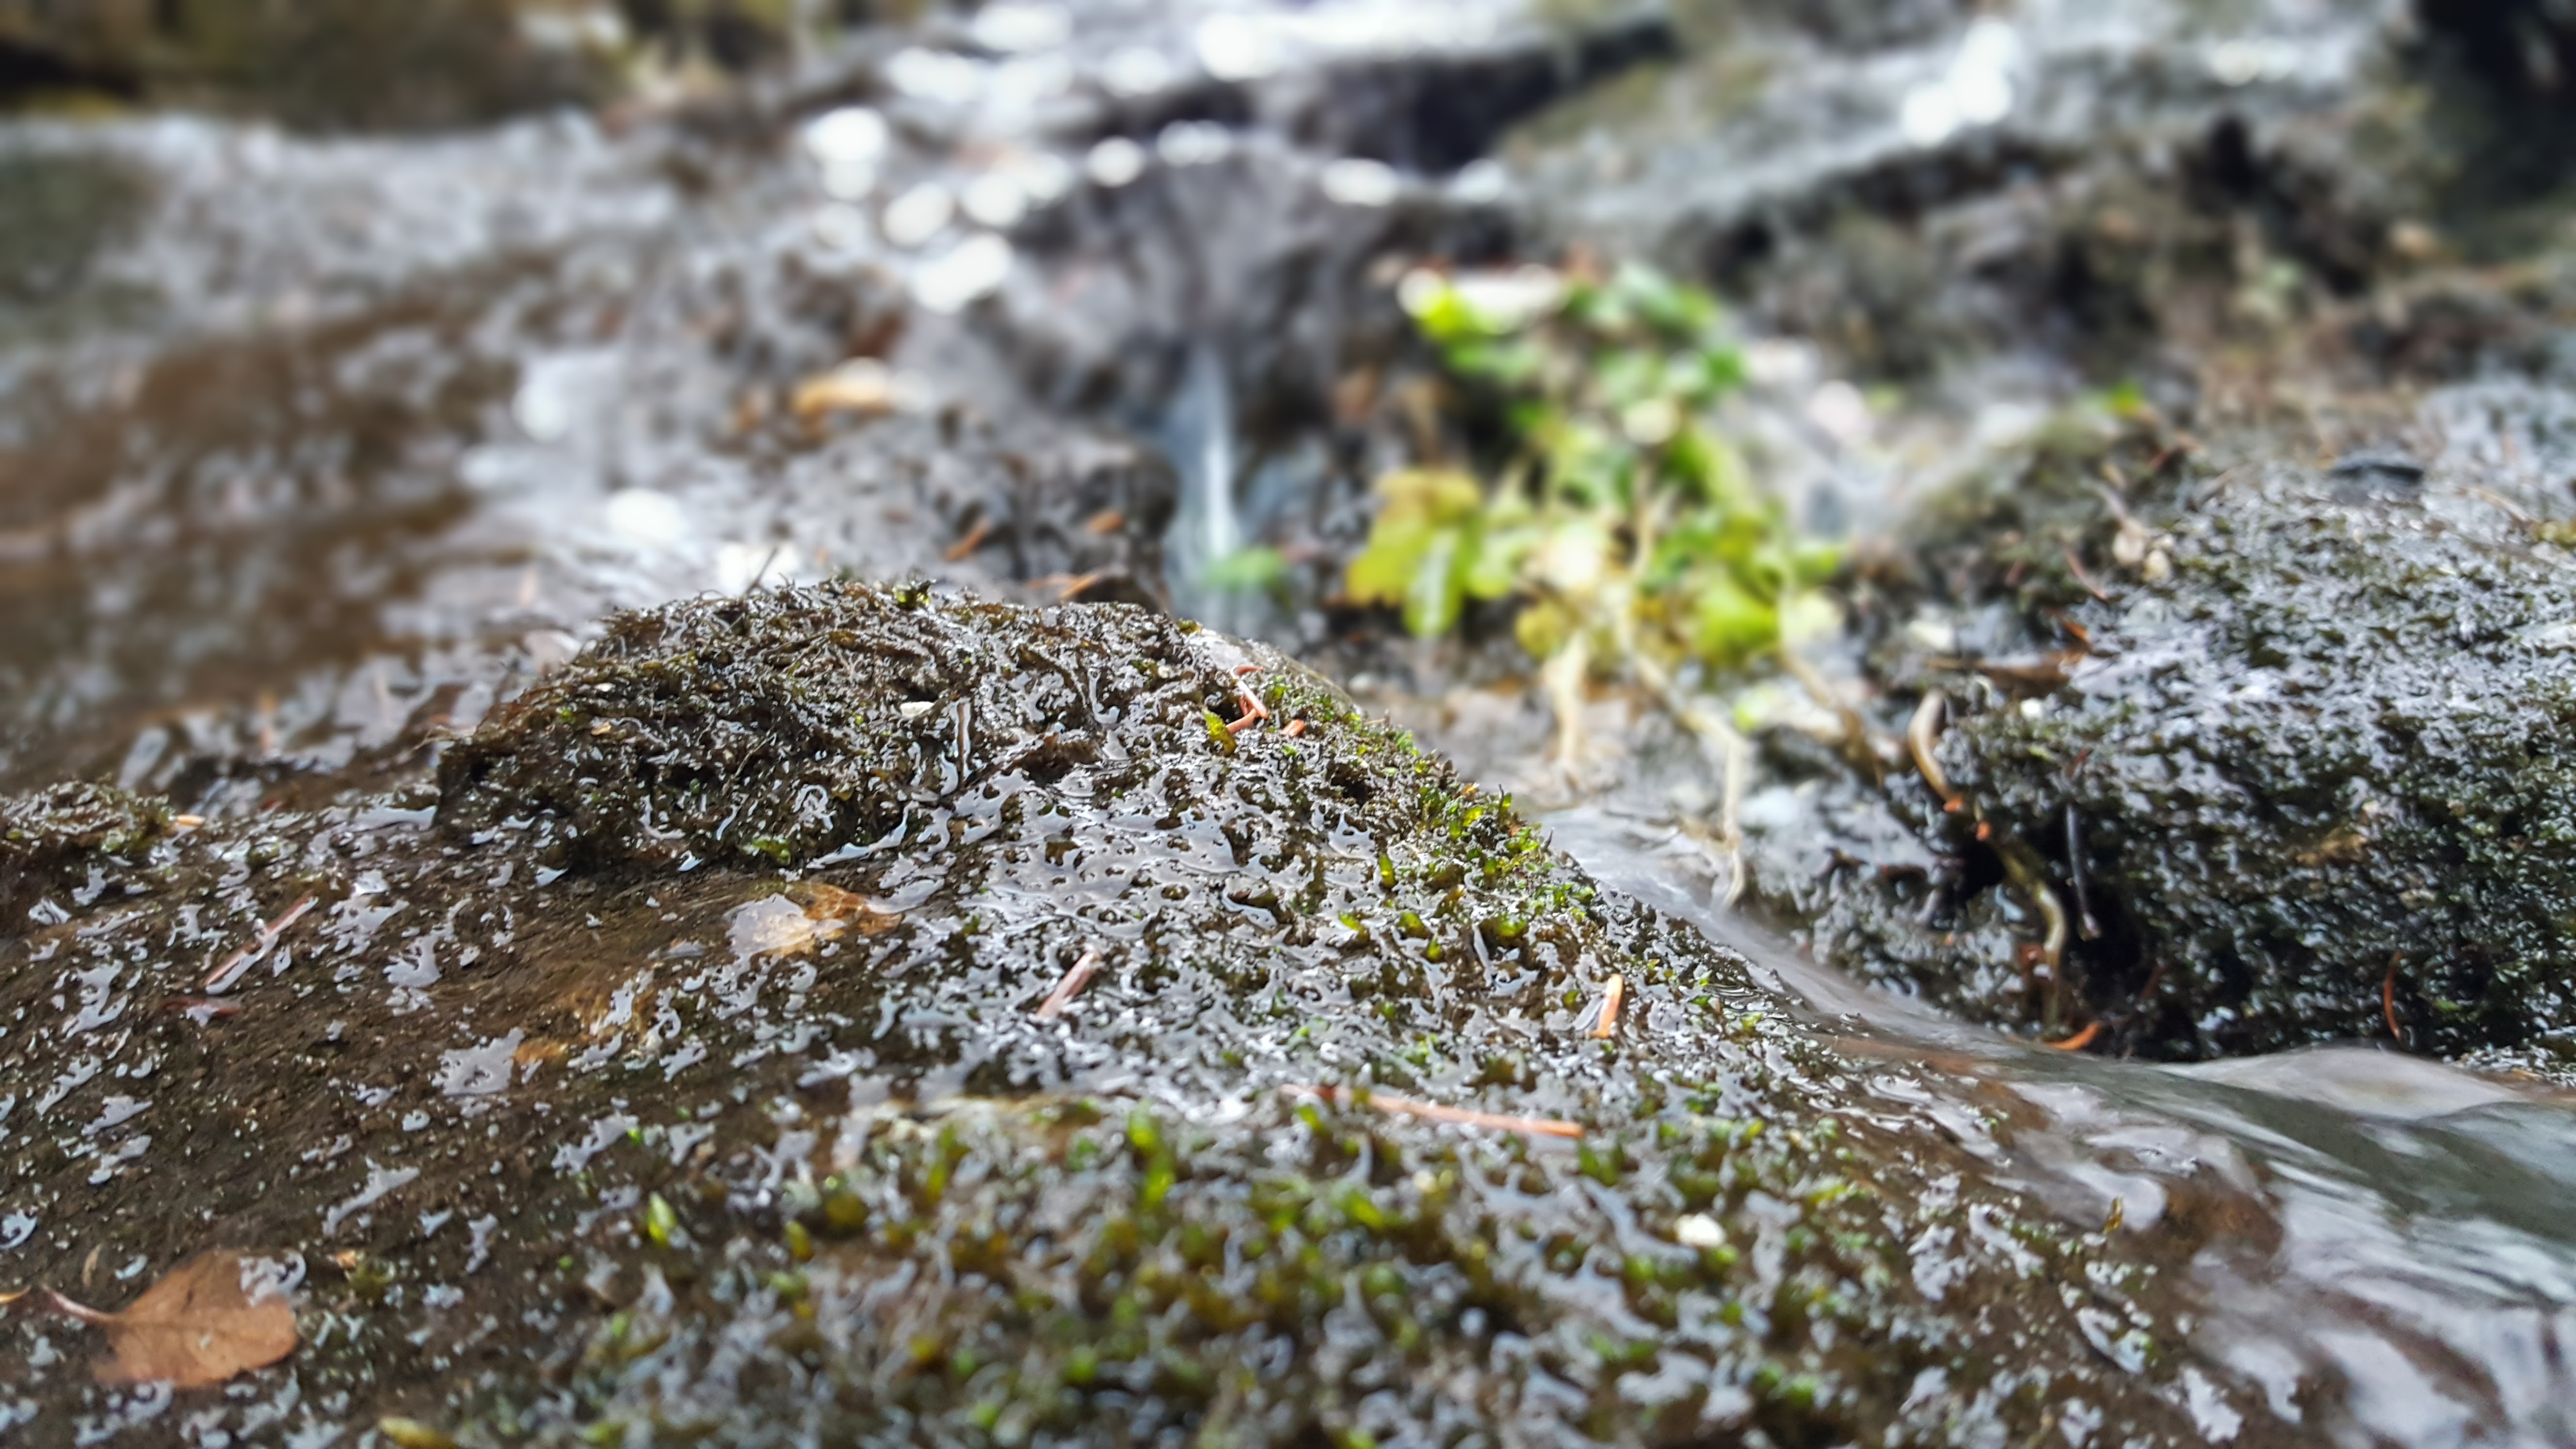
tree, water, nature, grass, rock, waterfall, creek, mountain, plant, leaf, flower, frost, river, summer, moss, wildlife, environment, stream, spring, green, flow, flowing, tranquil, hike, peaceful, natural, seaweed, scenery, fresh, serene, soil, fauna, outdoors, algae, macro photography, water background, nature background